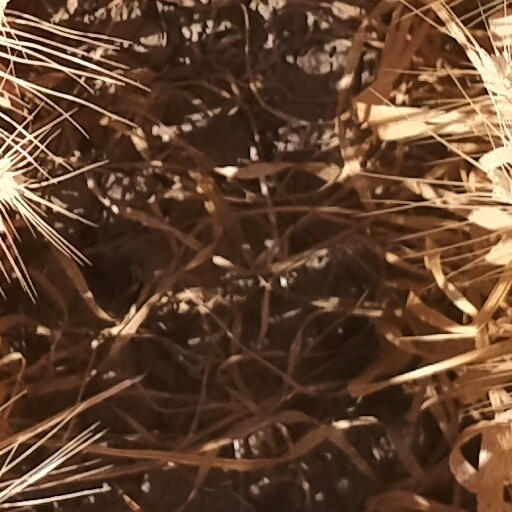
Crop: wheat